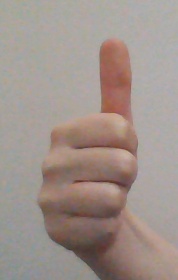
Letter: aleff